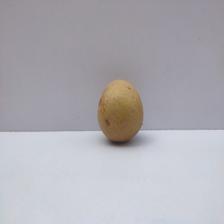
Size: Medium